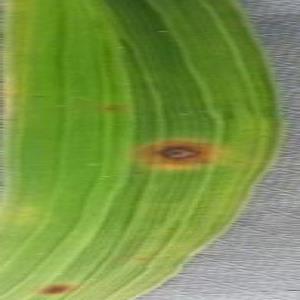
Disease: Brownspot